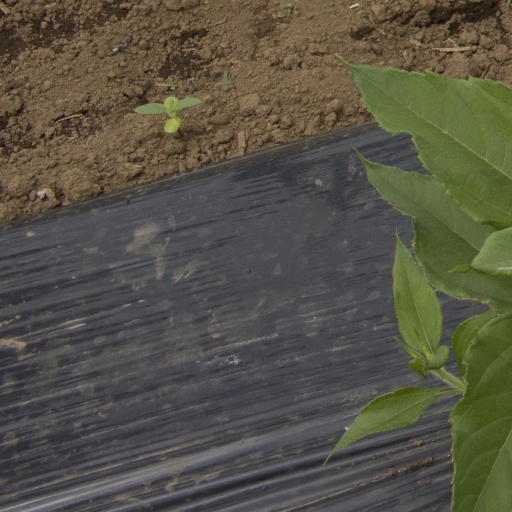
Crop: Jerusalem artichoke